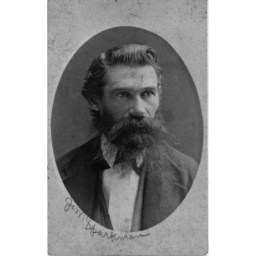
James T. Sparkman, son of Seth and Rebecca Sparkman of Boston, built the corner house in Hillsboro in 1890.